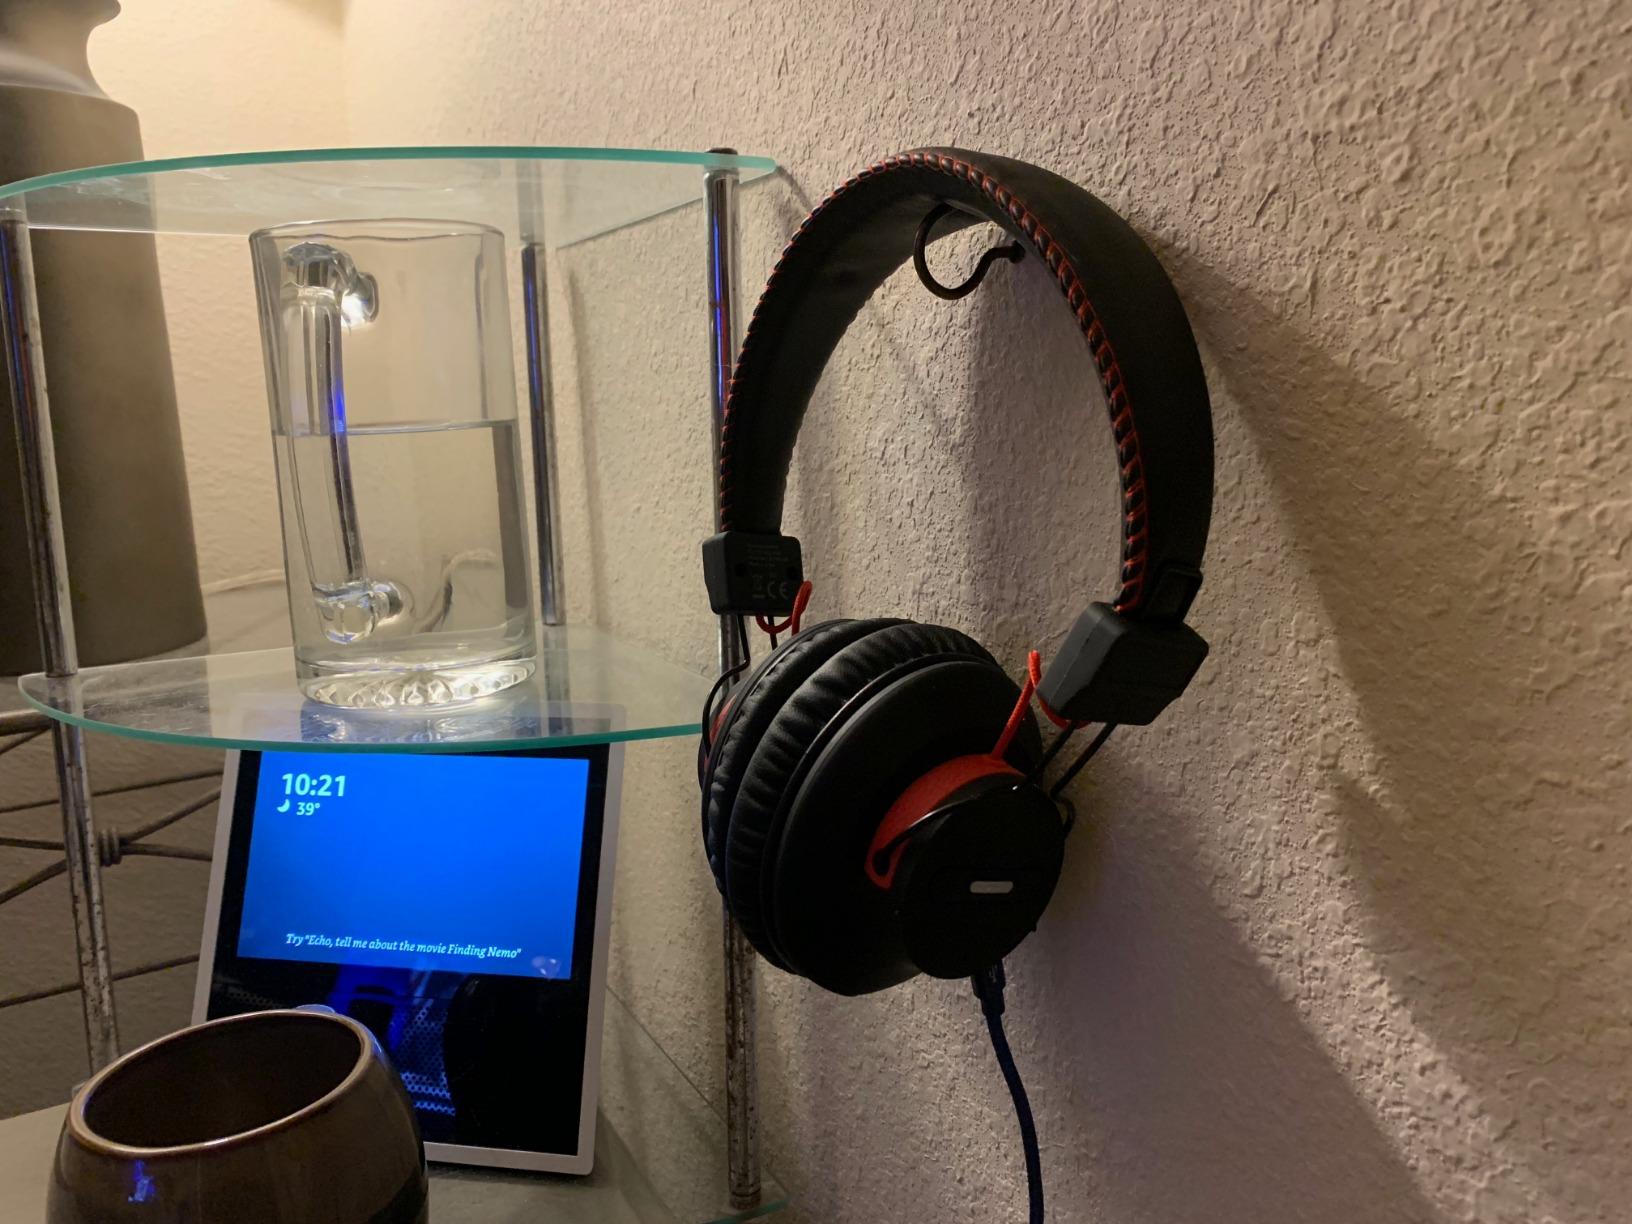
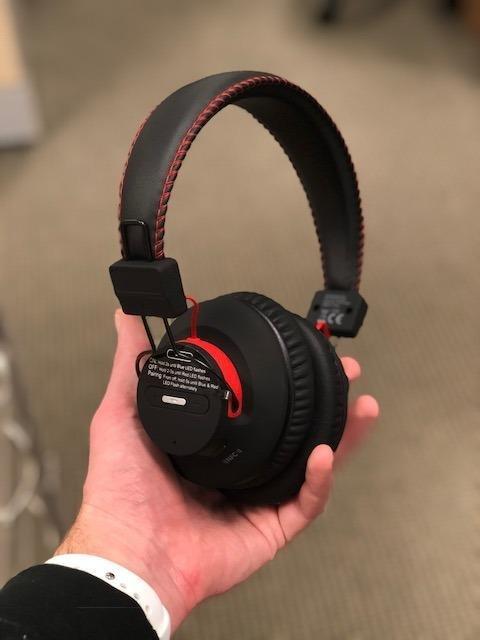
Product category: headphones
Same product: yes